Germaniciana

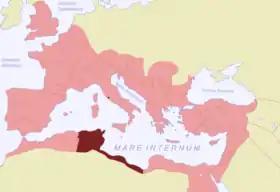
Africa proconsularis.

Abbir Germaniciana also known as Abir Cella is the name of a Roman and Byzantine-era city in the Roman province of Africa proconsularis in North Africa. The city was also the seat of a Christian bishopric in the ecclesiastical province of Carthage. It is best known for Cyprian of Carthage, its bishop around 250 CE.